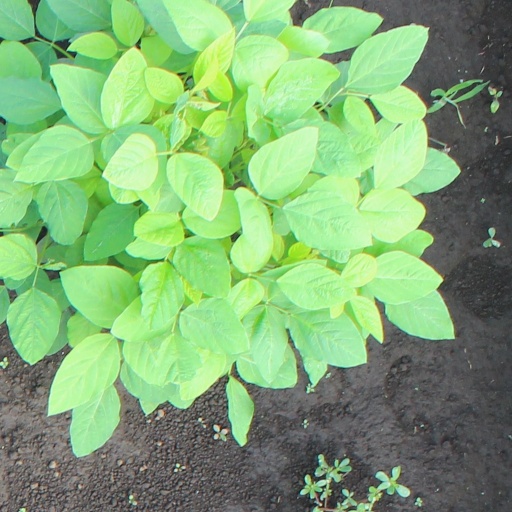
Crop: soybean